Little Elm, Texas

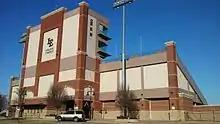
Little Elm ISD Athletic Complex Stadium in Little Elm, Texas

Three school districts primarily serve Little Elm: Little Elm ISD, Frisco ISD, and Denton ISD. Generally, the U.S. 380 corridor is served by Denton ISD, the FM 423 corridor and east Little Elm by Frisco ISD, and the rest of Little Elm by Little Elm ISD. A small portion of land in city boundaries is also served by Aubrey ISD.